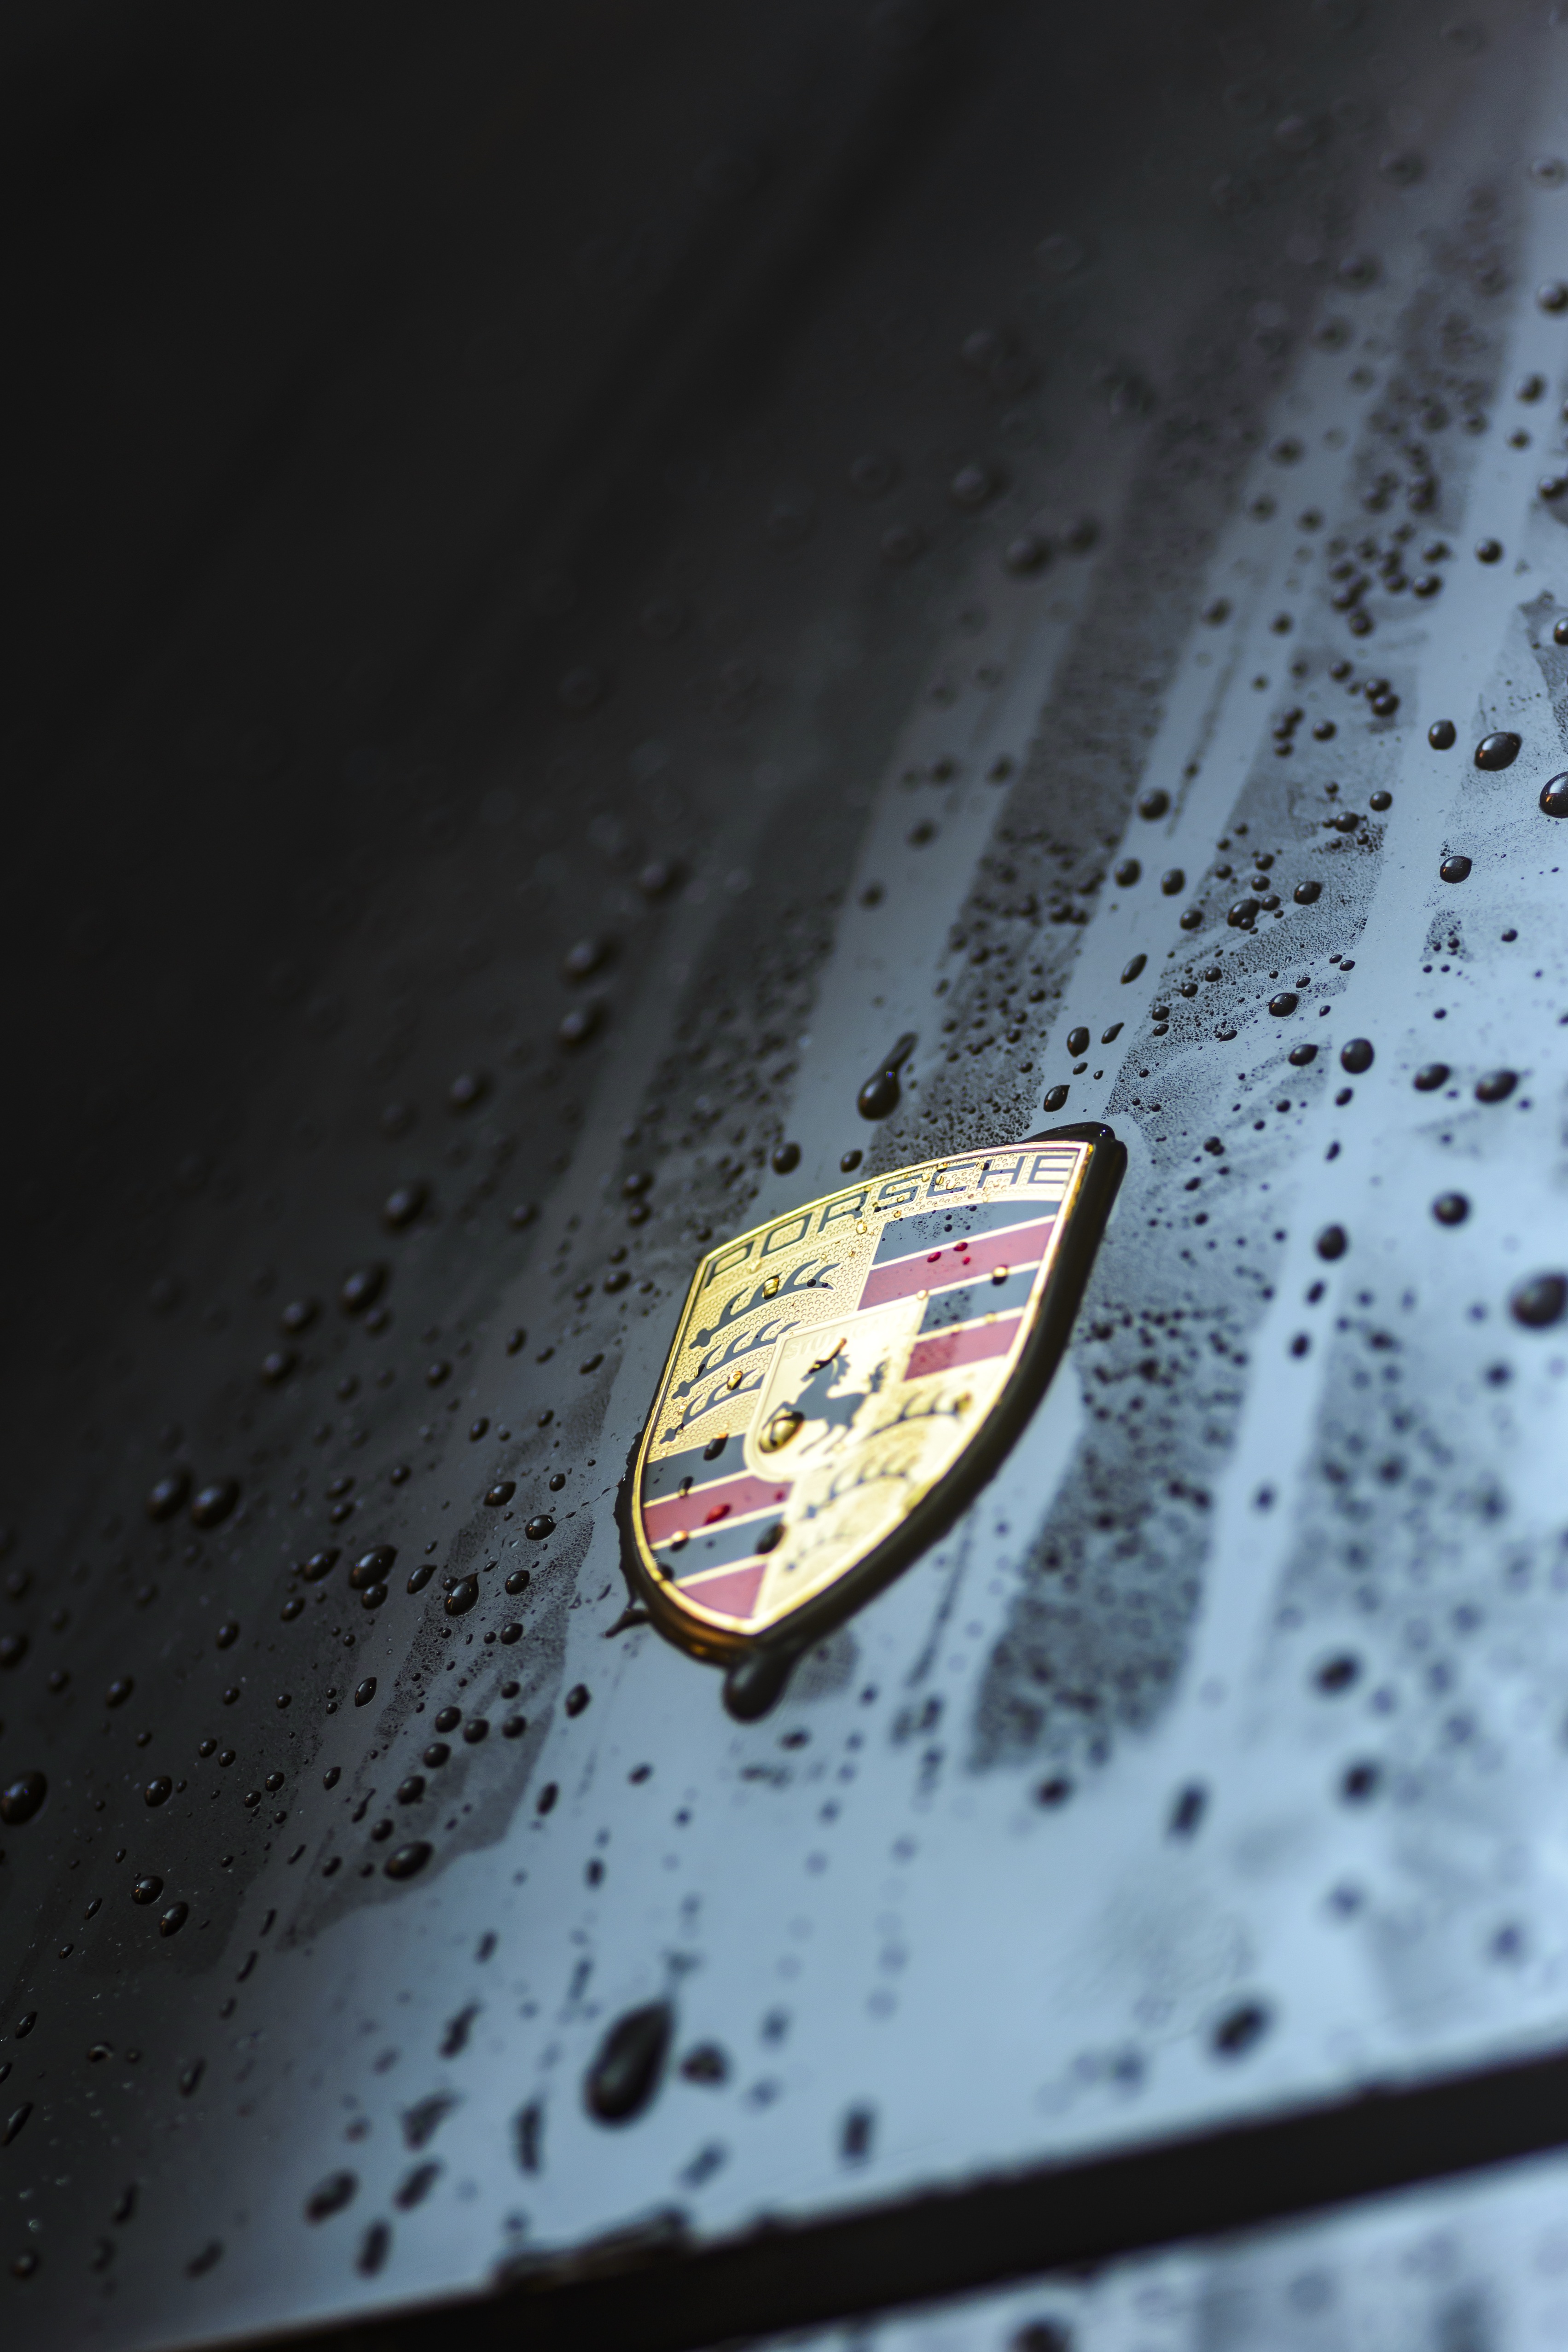
water, drop, light, black and white, technology, white, car, photography, automobile, leaf, number, transportation, transport, line, coat, reflection, red, vehicle, shine, color, drive, weather, metal, auto, care, darkness, black, yellow, monochrome, emblem, close up, mask, chrome, luxury, design, logo, motor, drops, 911, expensive, porsche, shape, badge, carrera, macro photography, 4s, monochrome photography